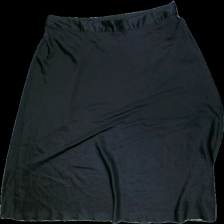
View: front
Type: Skirt
Category: Ladies
Brand: Not in the list
Brand text on label: Vero Moda
Colors: Black
Material: 100% polyester
Cut: None
Size: XL
Season: Spring
Damage: pulled threads dotted around the garment
Price range: <50
Recommended usage: Export